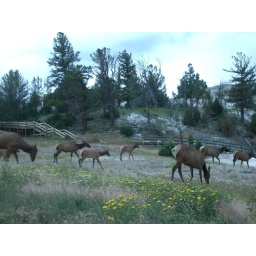
near dusk; taken from the seat of my motorcycle